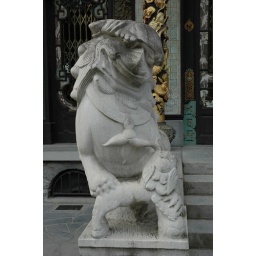
Carved stone male dog, at the entrance to the Chinese Pavilion in the Royal Park.